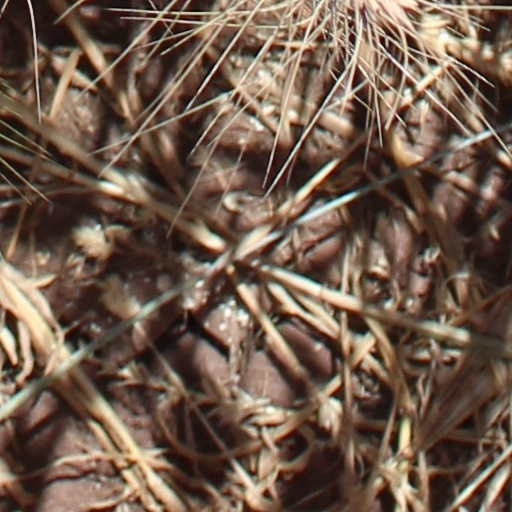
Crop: wheat